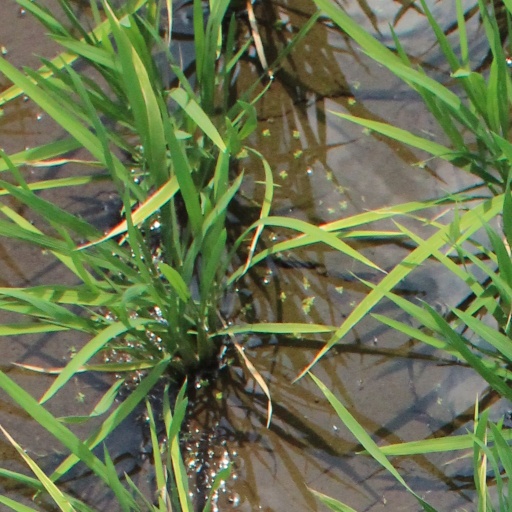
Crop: rice